Olla (Roman pot)

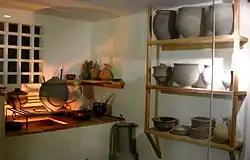
"Ollae" of varying shapes in a reconstruction of a Roman kitchen; top shelf, and on the rack over the fire

"Olla" is a generic word for a cooking pot, such as would be used for vegetables, porridge, pulse and such. The 1st-century BC scholar Varro gives an "absurd" etymology that derives the word for vegetables, "olera" or "holera", from "olla"; although as a matter of scientific linguistics the derivation may be incorrect, it indicates that cookery was considered essential to the pot's function. Isidore of Seville said that the word "olla" derived from "ebullit", "it boils up," and describes a "patera" as an "olla" with the sides flattened out more broadly. It was a word of ordinary usage, and does not appear in literary works by Vergil, Horace, and Ovid.